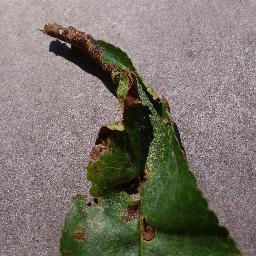
Label: Peach___Bacterial_spot